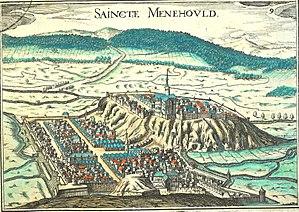
dessin provenant de plans et profils de toutes les principales villes et lieux considérables de France de C. Tassin.
Sainte-Menehould [sɛ̃tmənu] est une commune française, située dans l'est du département de la Marne en région Grand Est. Ancienne sous-préfecture d'environ 4 600 habitants, elle est la capitale de la région de l'Argonne, dont la forêt éponyme se situe en grande partie sur le territoire de la commune.
Christophe Nicolas Tassin, né au début des années 1600 et décédé en 1660, en France, aussi connu comme Nicolas Tassin, Christophe Nicolas Tassin ou Christophe Le Tassin, cartographe français, connu pour son atlas de la France, de l'Espagne, de l'Allemagne et de la Suisse. La plupart de son travail a été publié à Paris de 1633 à 1635. Parmi ses collègues on peut citer Melchior Tavernier, Sébastien Cramoisy et Michael van Lochum.